Della Crewe

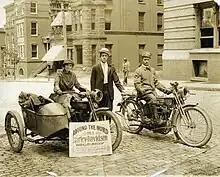
Crewe (left) in Atlanta, September 1915

Della Crewe (1884–1926) was an American long-distance motorcyclist known for her endurance cross-country trip from Waco, Texas to New York City in 1914.